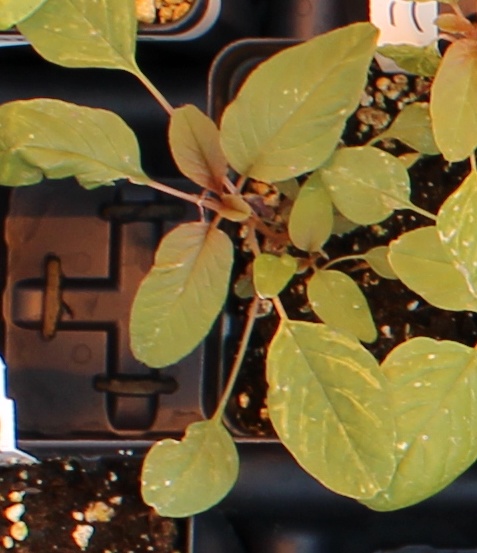
Label: Palmer Amaranth